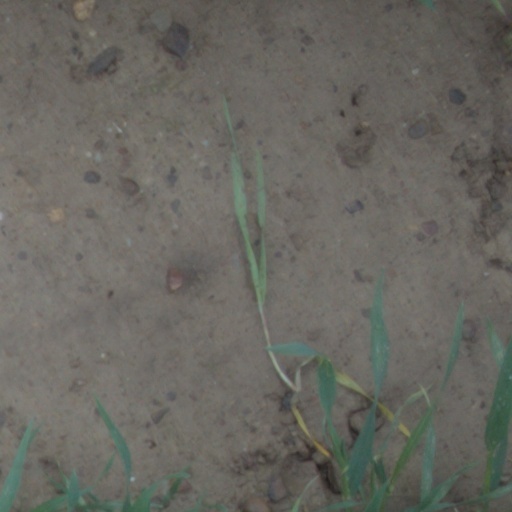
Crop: wheat